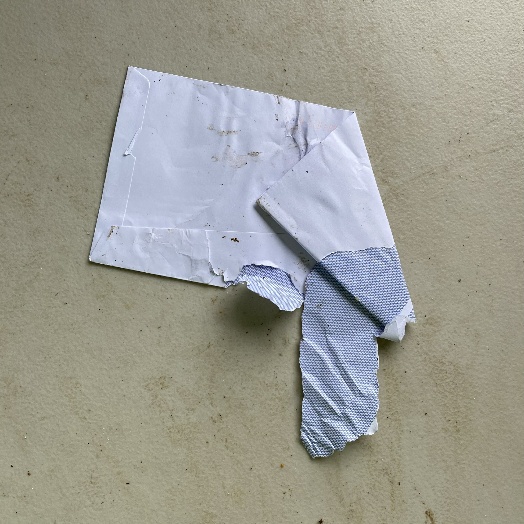
Label: Paper